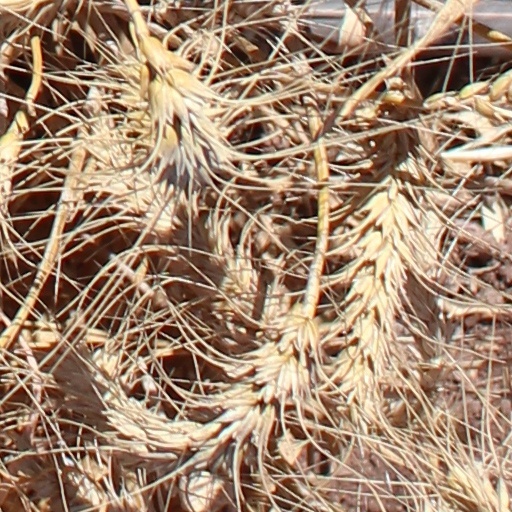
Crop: wheat